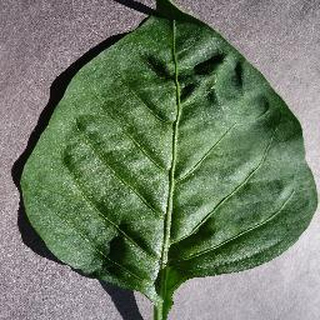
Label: healthy_bell_pepper